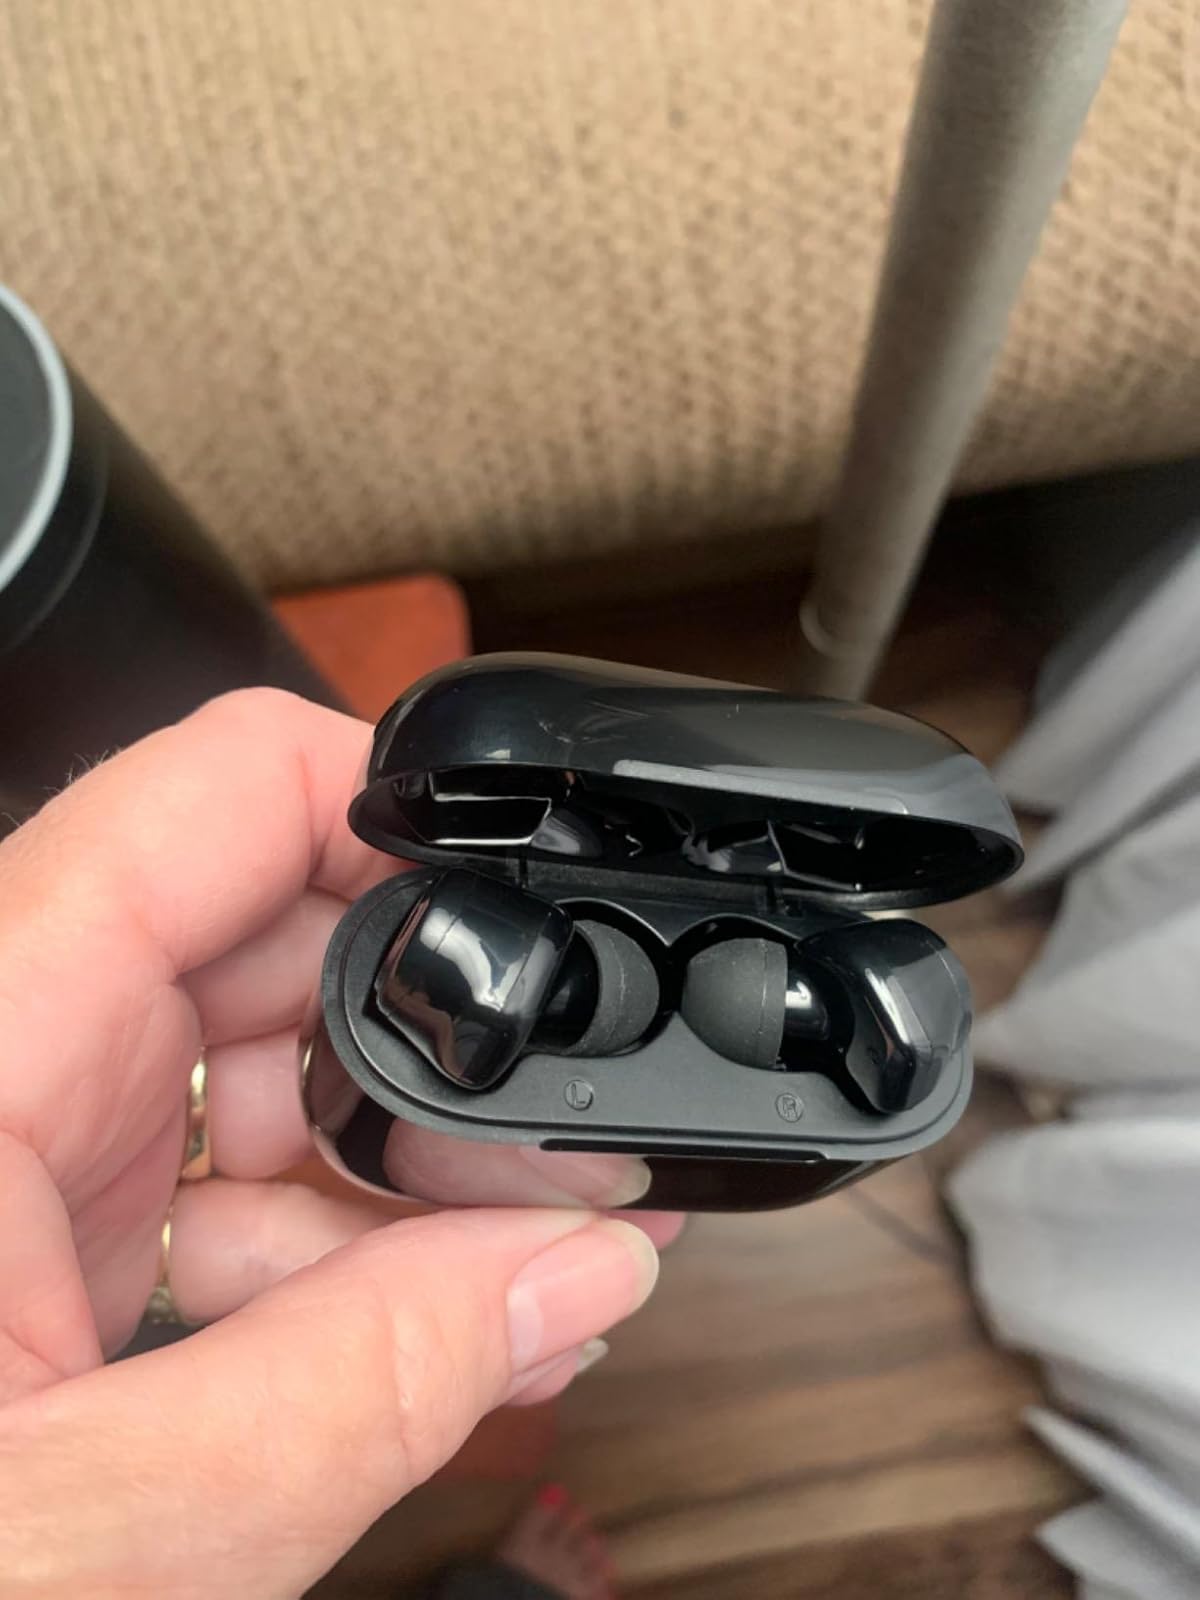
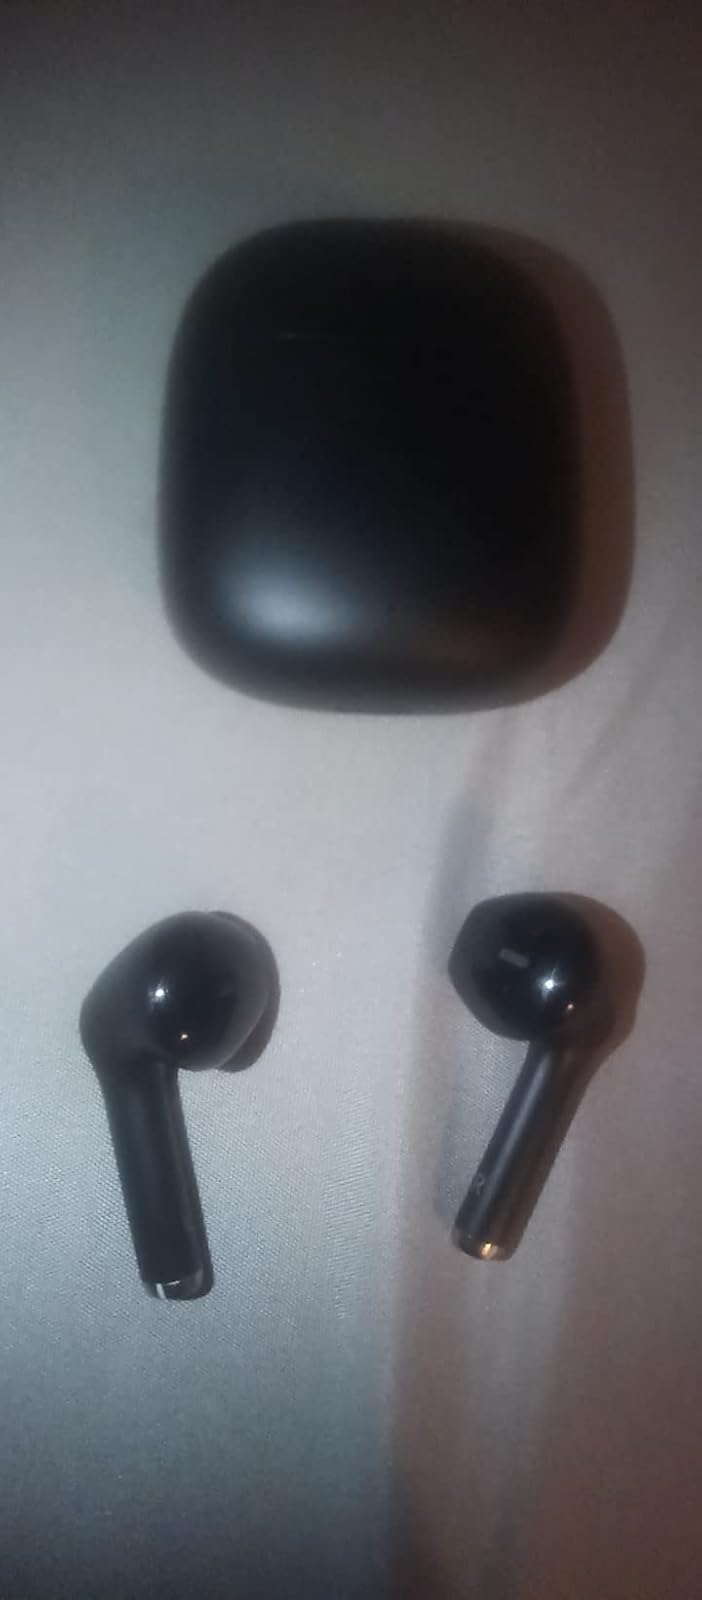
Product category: earbuds
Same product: no